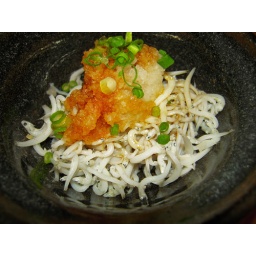
Very tiny white boiled fish with radish, soy sauce, and onion.Part of my Independence Day in Japan meal.